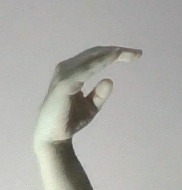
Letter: jeem